Hymel Hunt

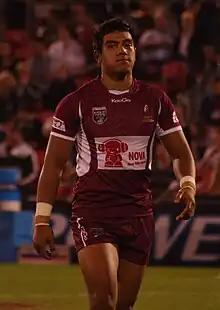
Hunt playing for the Queensland under-20s team in 2012

From 2011 to 2013, Hunt played for the Gold Coast Titans' NYC team. On 21 April 2012, he played for the Queensland under-20s team against the New South Wales under-20s team.